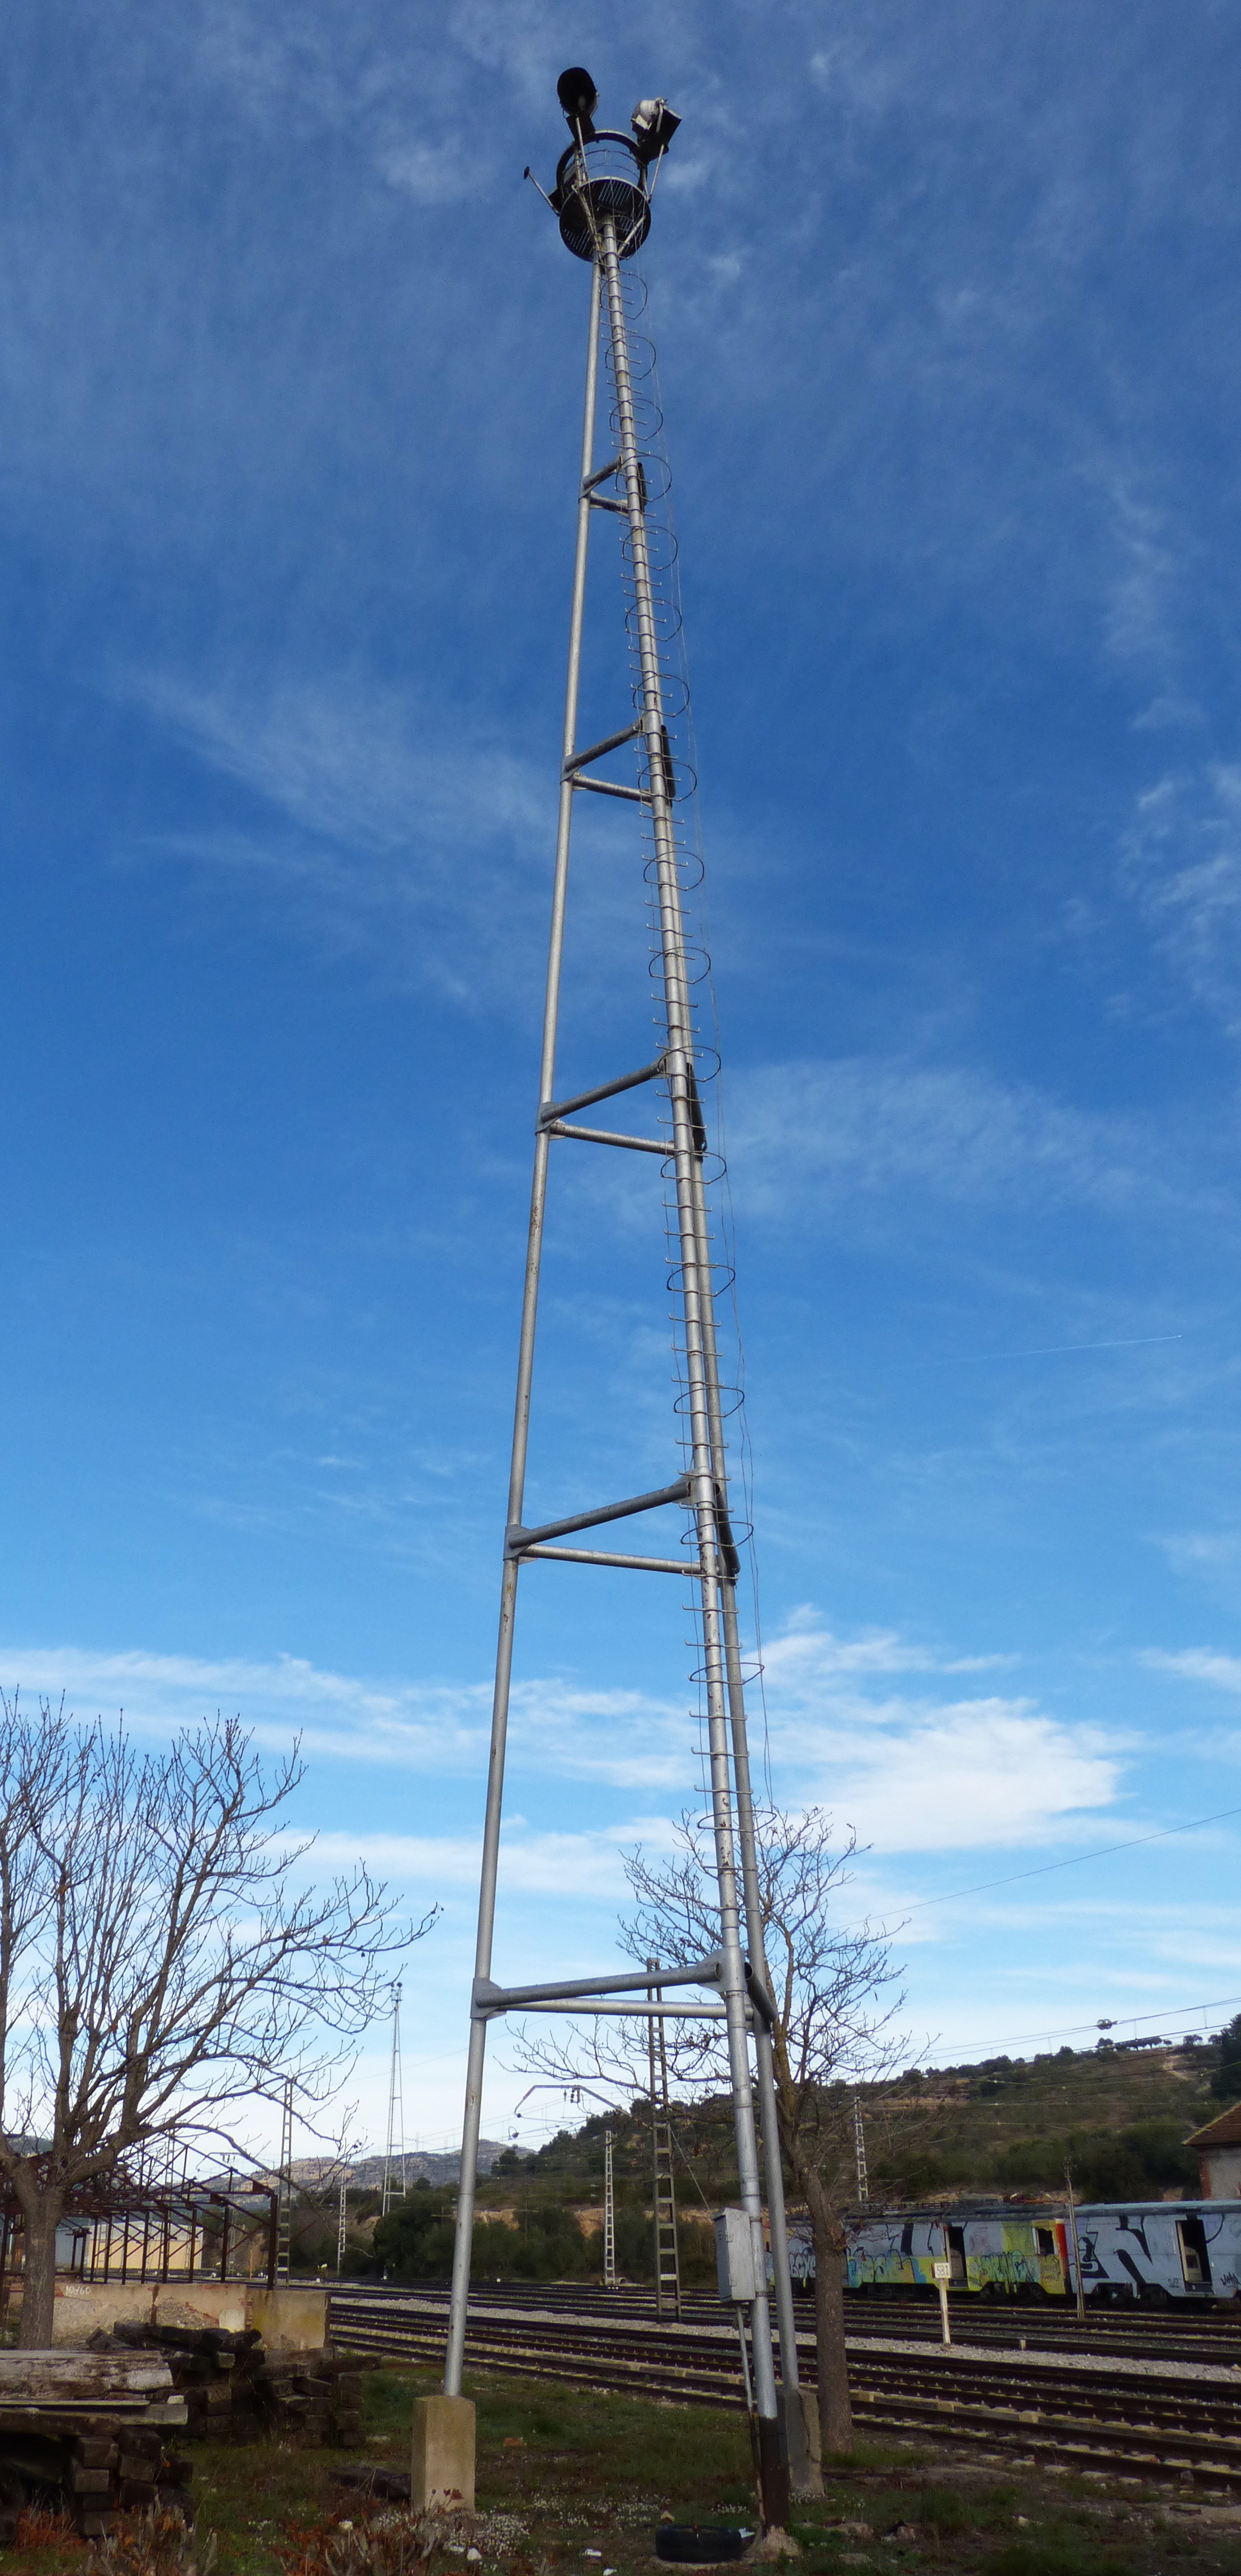
sky, railway, wind, tower, mast, electricity, reflectors, transmission tower, lighting tower, metal tower, overhead power line